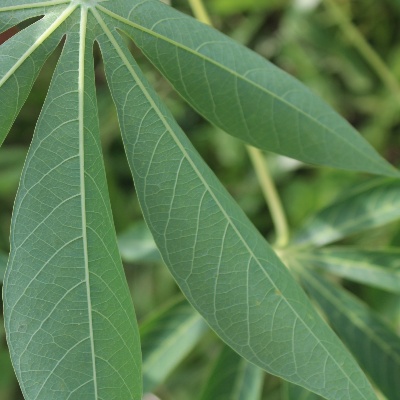
Crop: Cassava
Condition: healthy